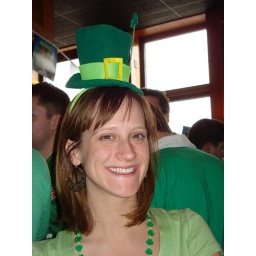
Big girl in a little hat